Northallerton Town railway station

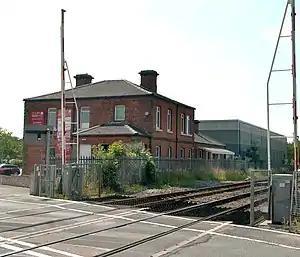
Northallerton Town station building

Northallerton Town railway station was a railway station on the Leeds Northern Railway just north-east of the present day railway station. The station was open for only four years before an amalgamation of railway companies, and the re-routing of the trains through Northallerton station, precipitated its closure.